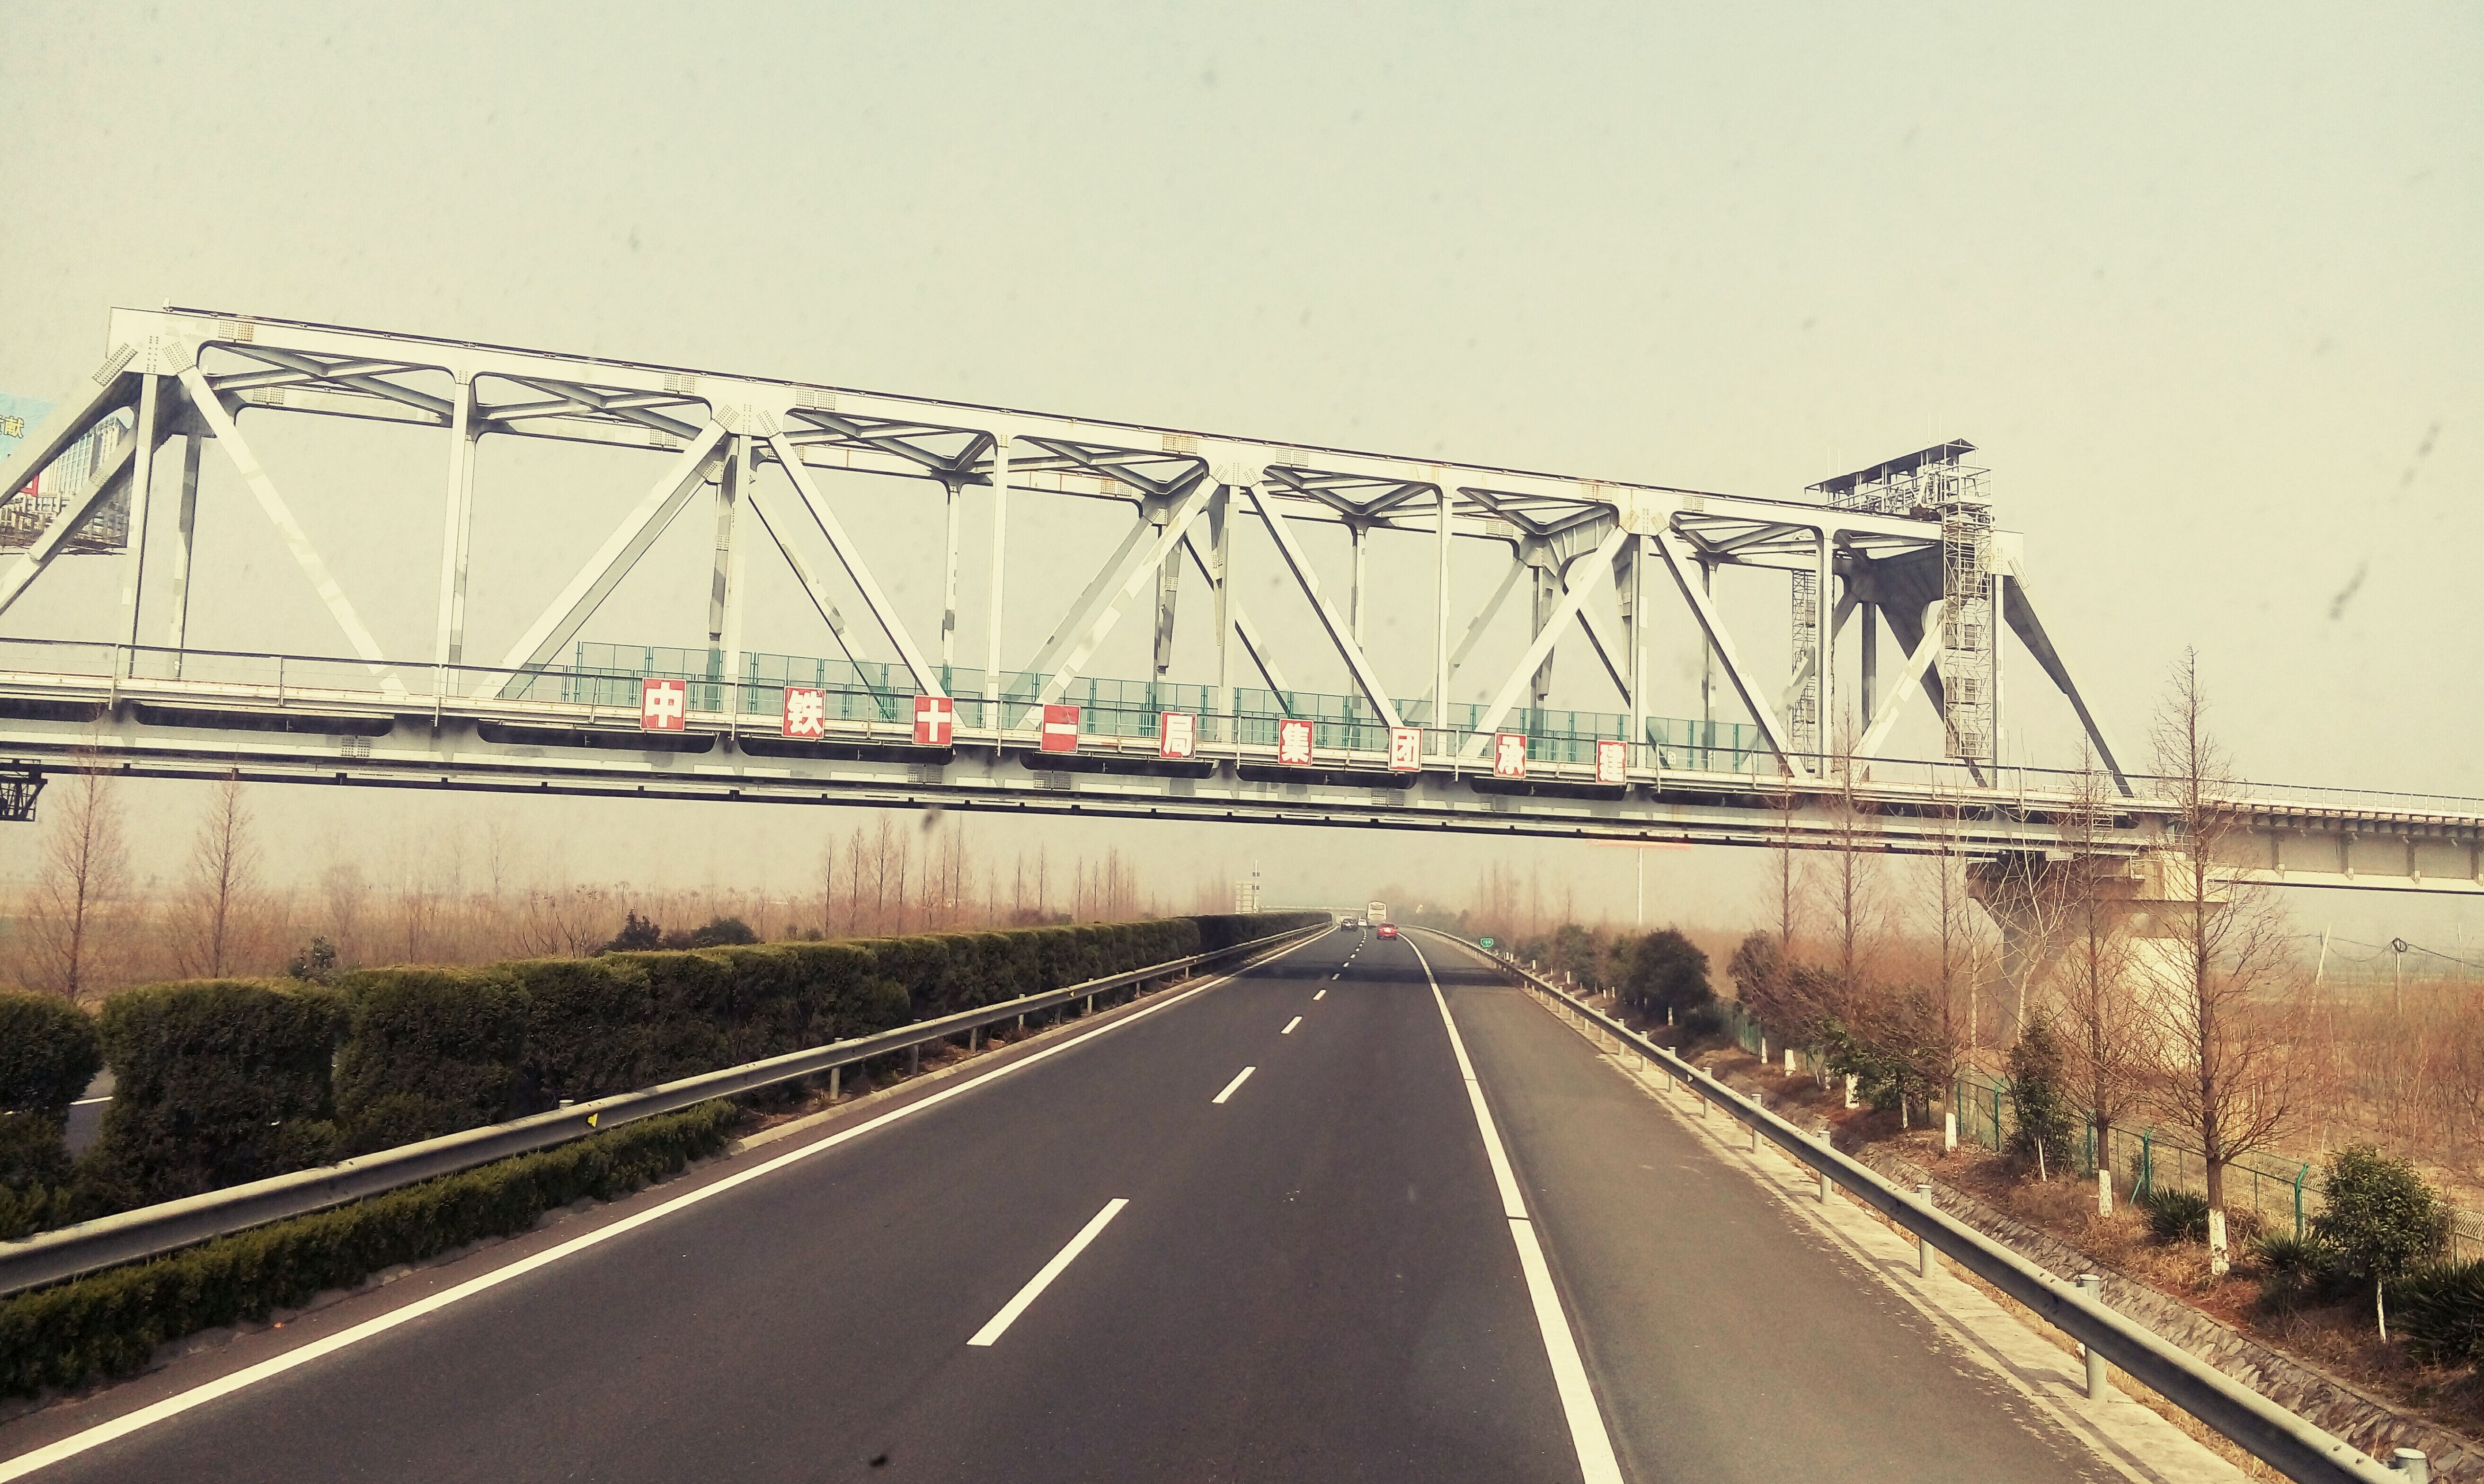
road, bridge, highway, overpass, transport, line, lane, infrastructure, high speed, cable stayed bridge, skyway, nonbuilding structure, controlled access highway